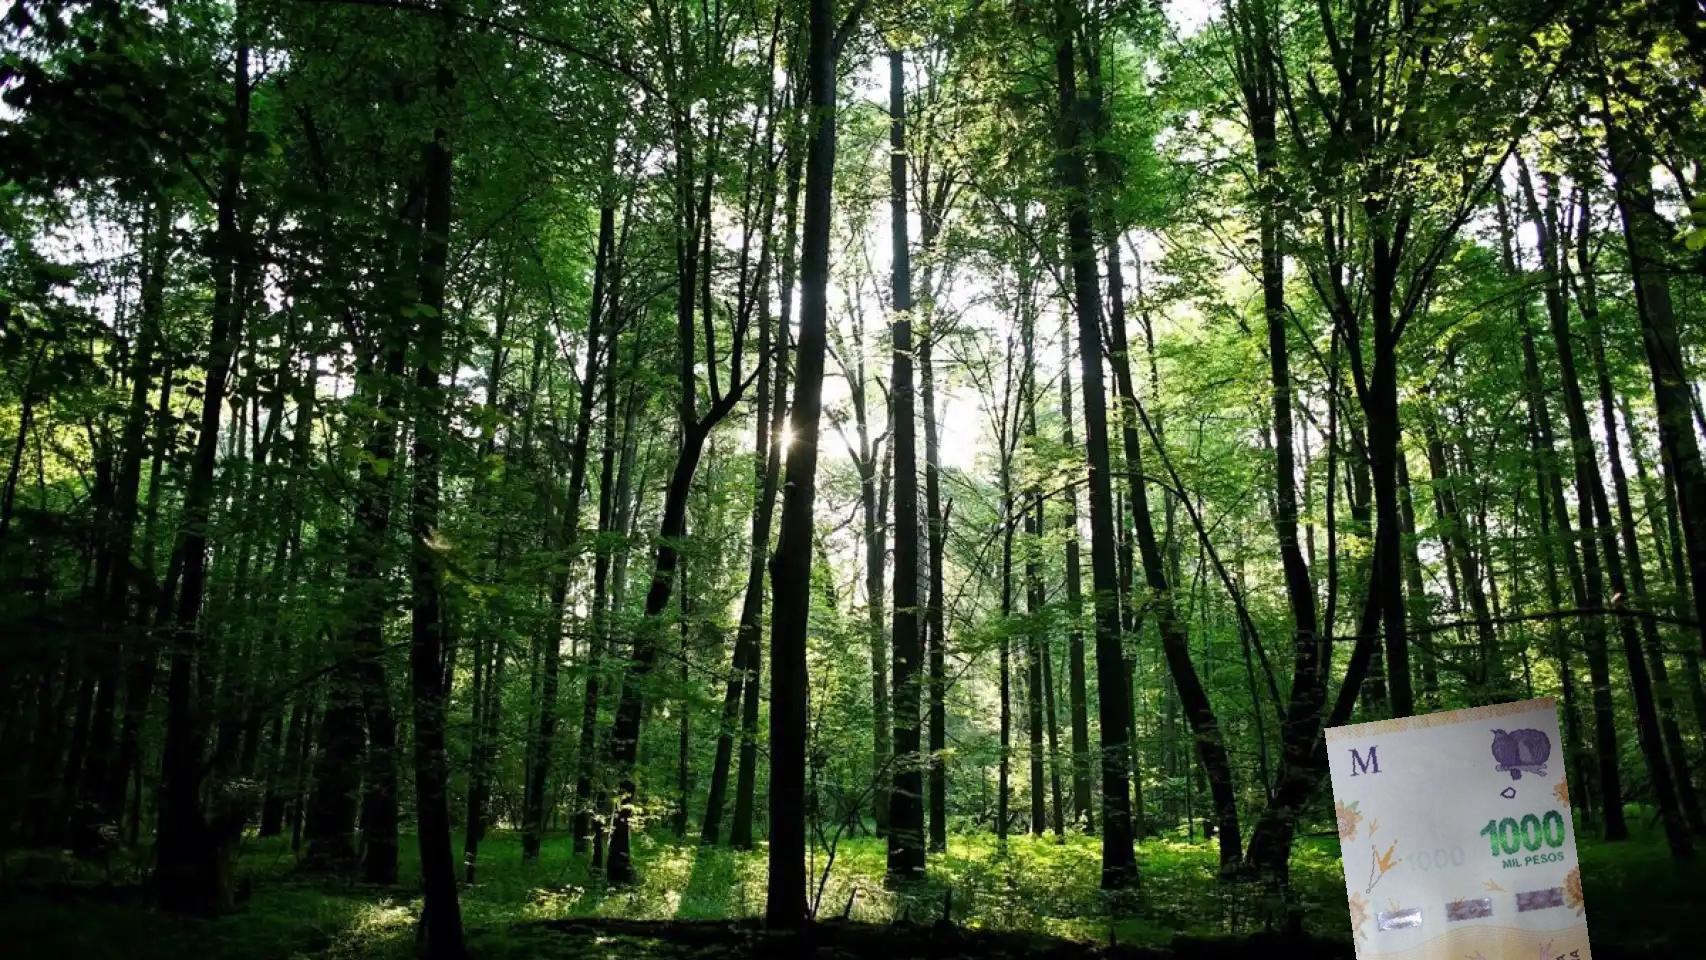
Denominación: 1000